The Bottom

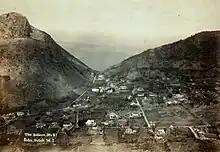
Image of The Bottom circa 1911

By the 1860s, The Bottom was one of 7 main districts, with St. John's, Windwardside, Booby Hill, Mary's Point (Palmetto Point), Hell's Gate, and Middle Island. The Bottom district had its own elected head, as did the other districts. In 1865, the population of The Bottom was 616 inhabitants. In 1877, construction of Sacred Heart Catholic Church began in The Bottom; the church is still operational today, although the building was replaced in 1909 and again in 1934.